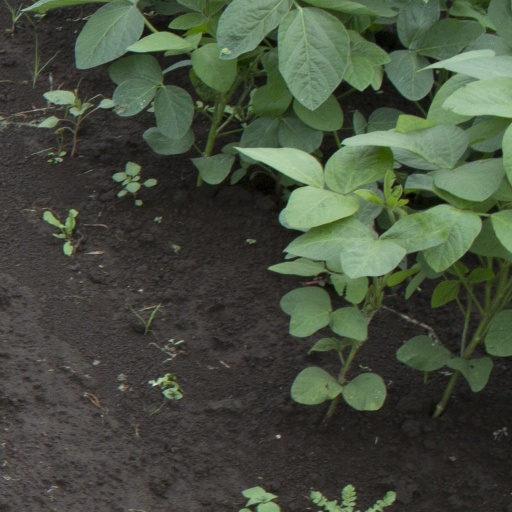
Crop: soybean